Bavaria (symbol)

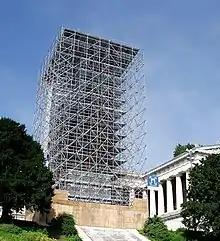
Bavaria scaffolded for restoration in August 2002

The unknown painter of a shooting target in Tölz from 1851 was almost certainly aware of Schwanthaler's work on the colossal sculpture for the Ruhmeshalle, which was already well advanced at the time, from the press or even from his own experience: Although freely interpreted, his depiction of Bavaria shows her with the same attributes as the Bavaria on the Theresienwiese, which was unveiled two years later. The clothing is different, but the positioning on the pedestal, the sword in the right hand and the victory wreath in the left clearly reveal the original. However, here the artist placed the allegory in front of an Alpine landscape with a view of Bad Tölz in the background and added a town coat of arms in the foreground.